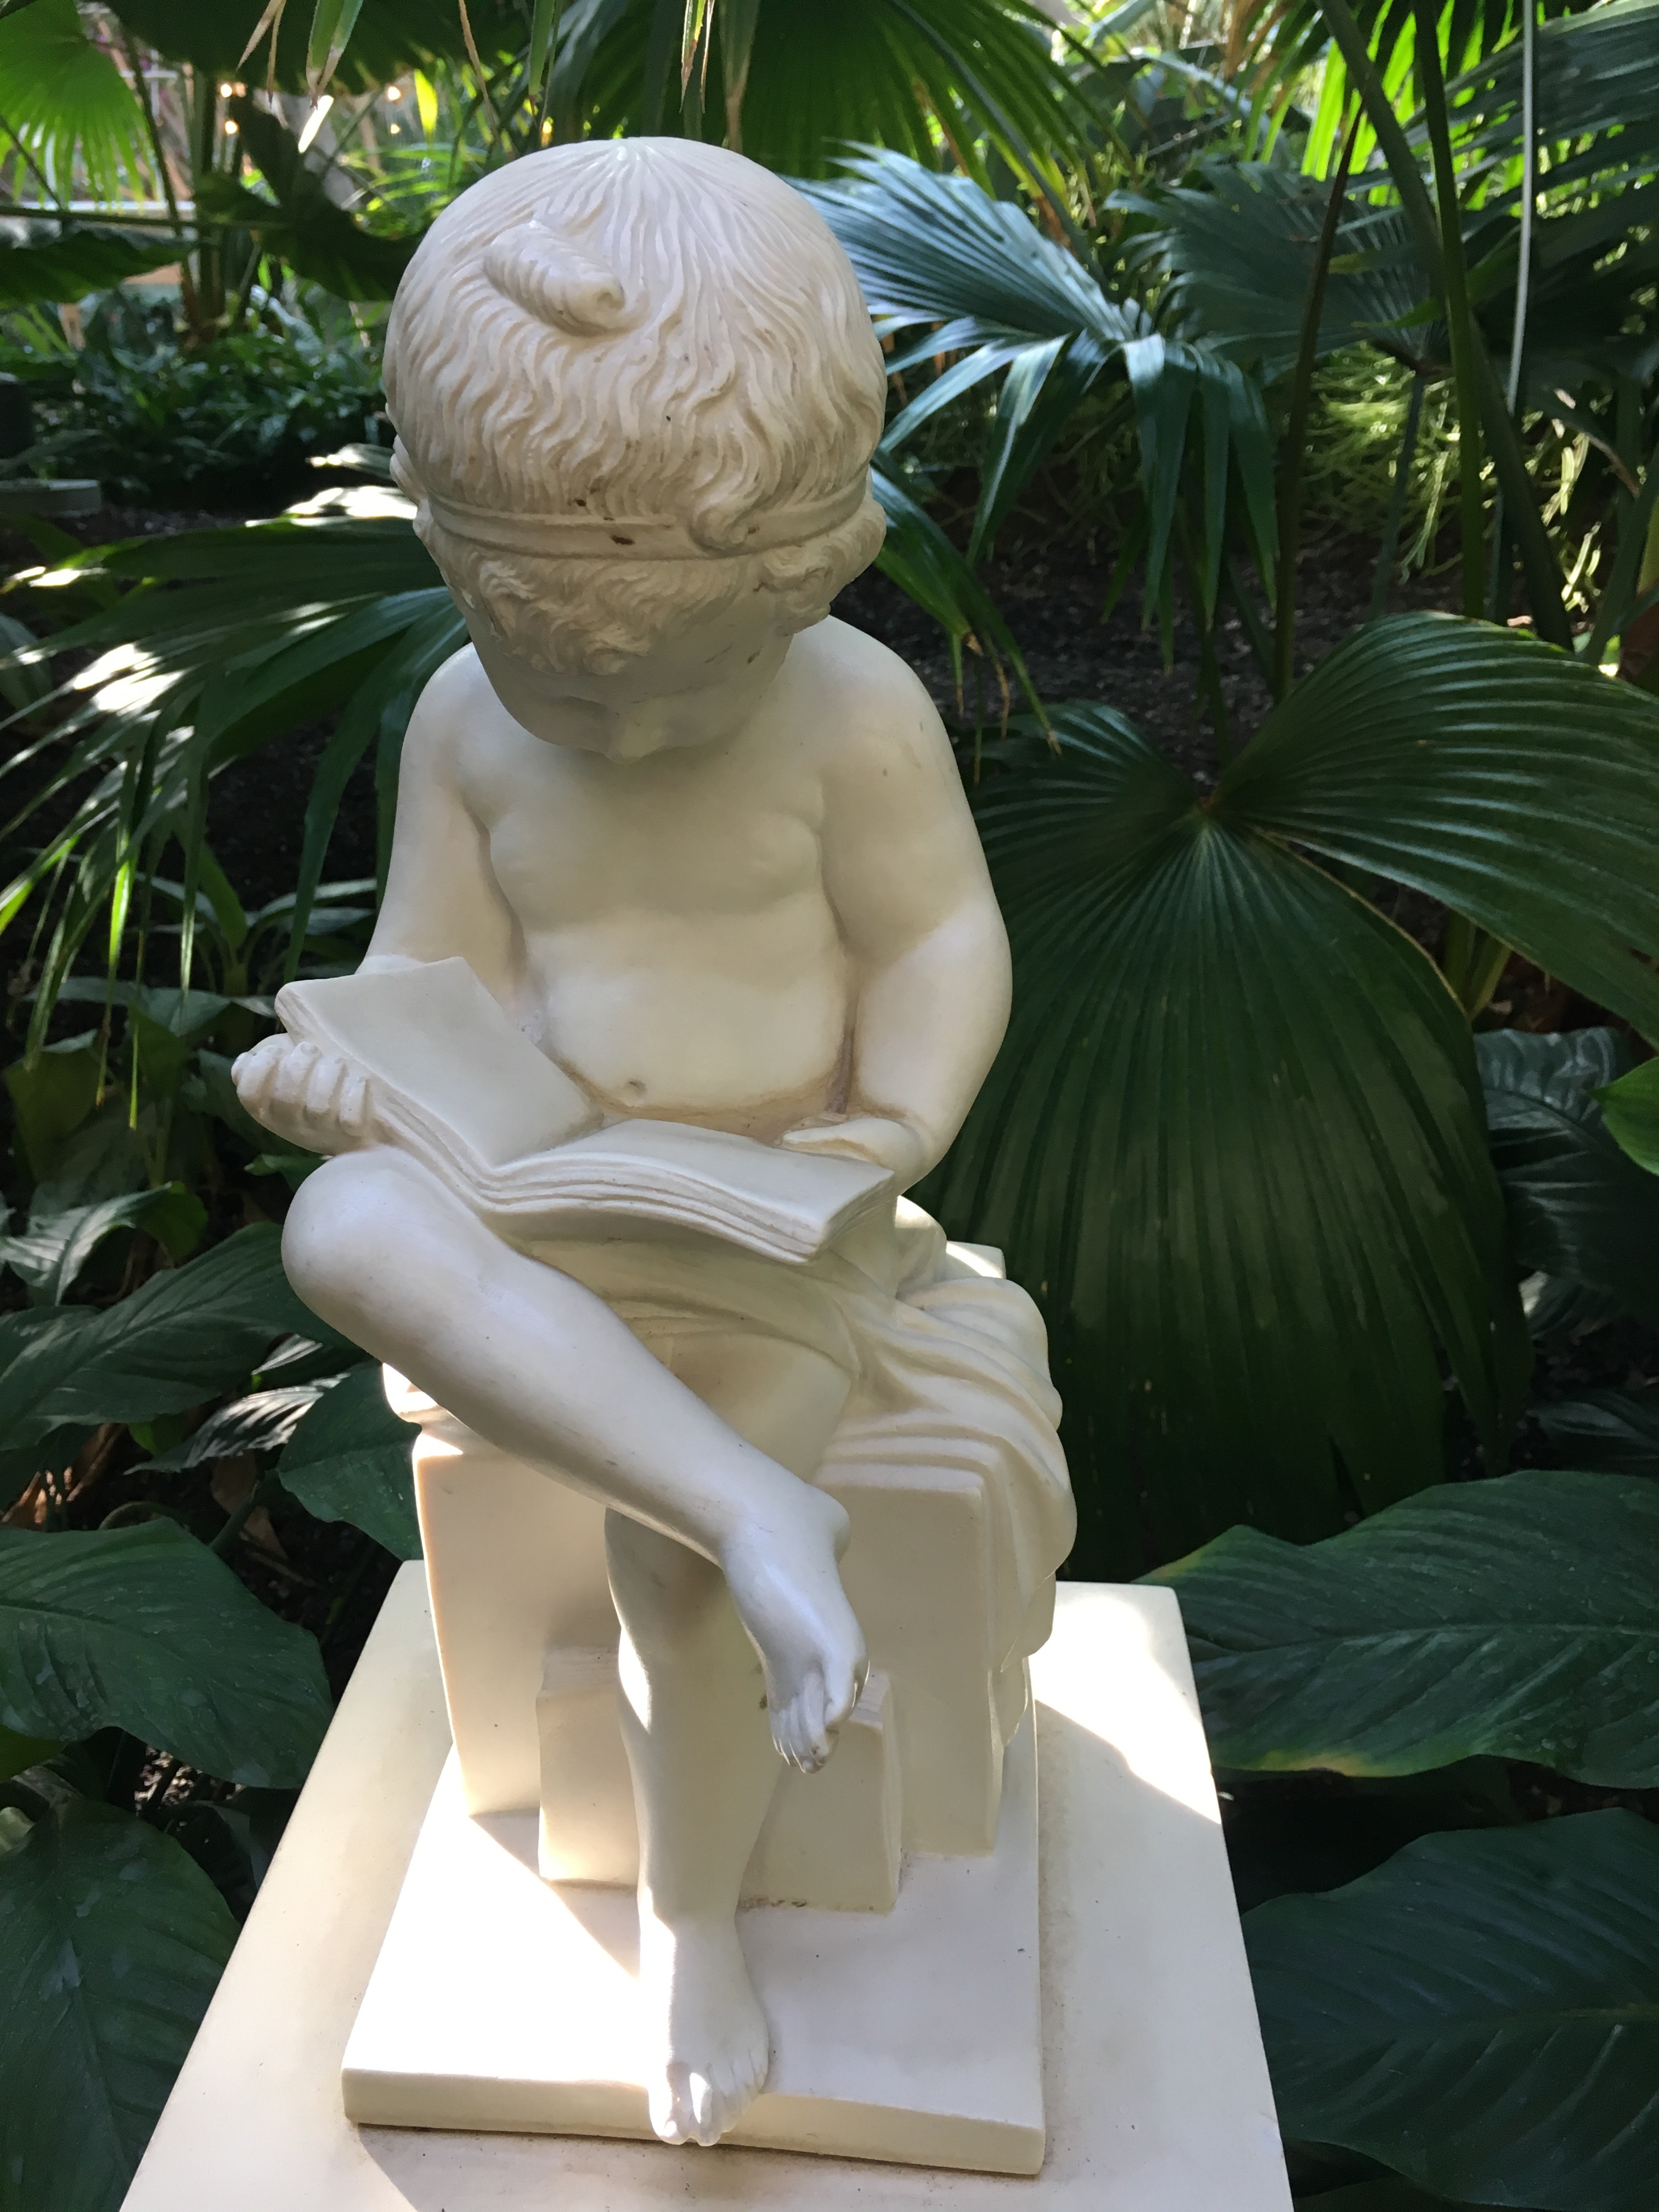
book, read, flower, reading, monument, statue, garden, sculpture, art, figure, carving